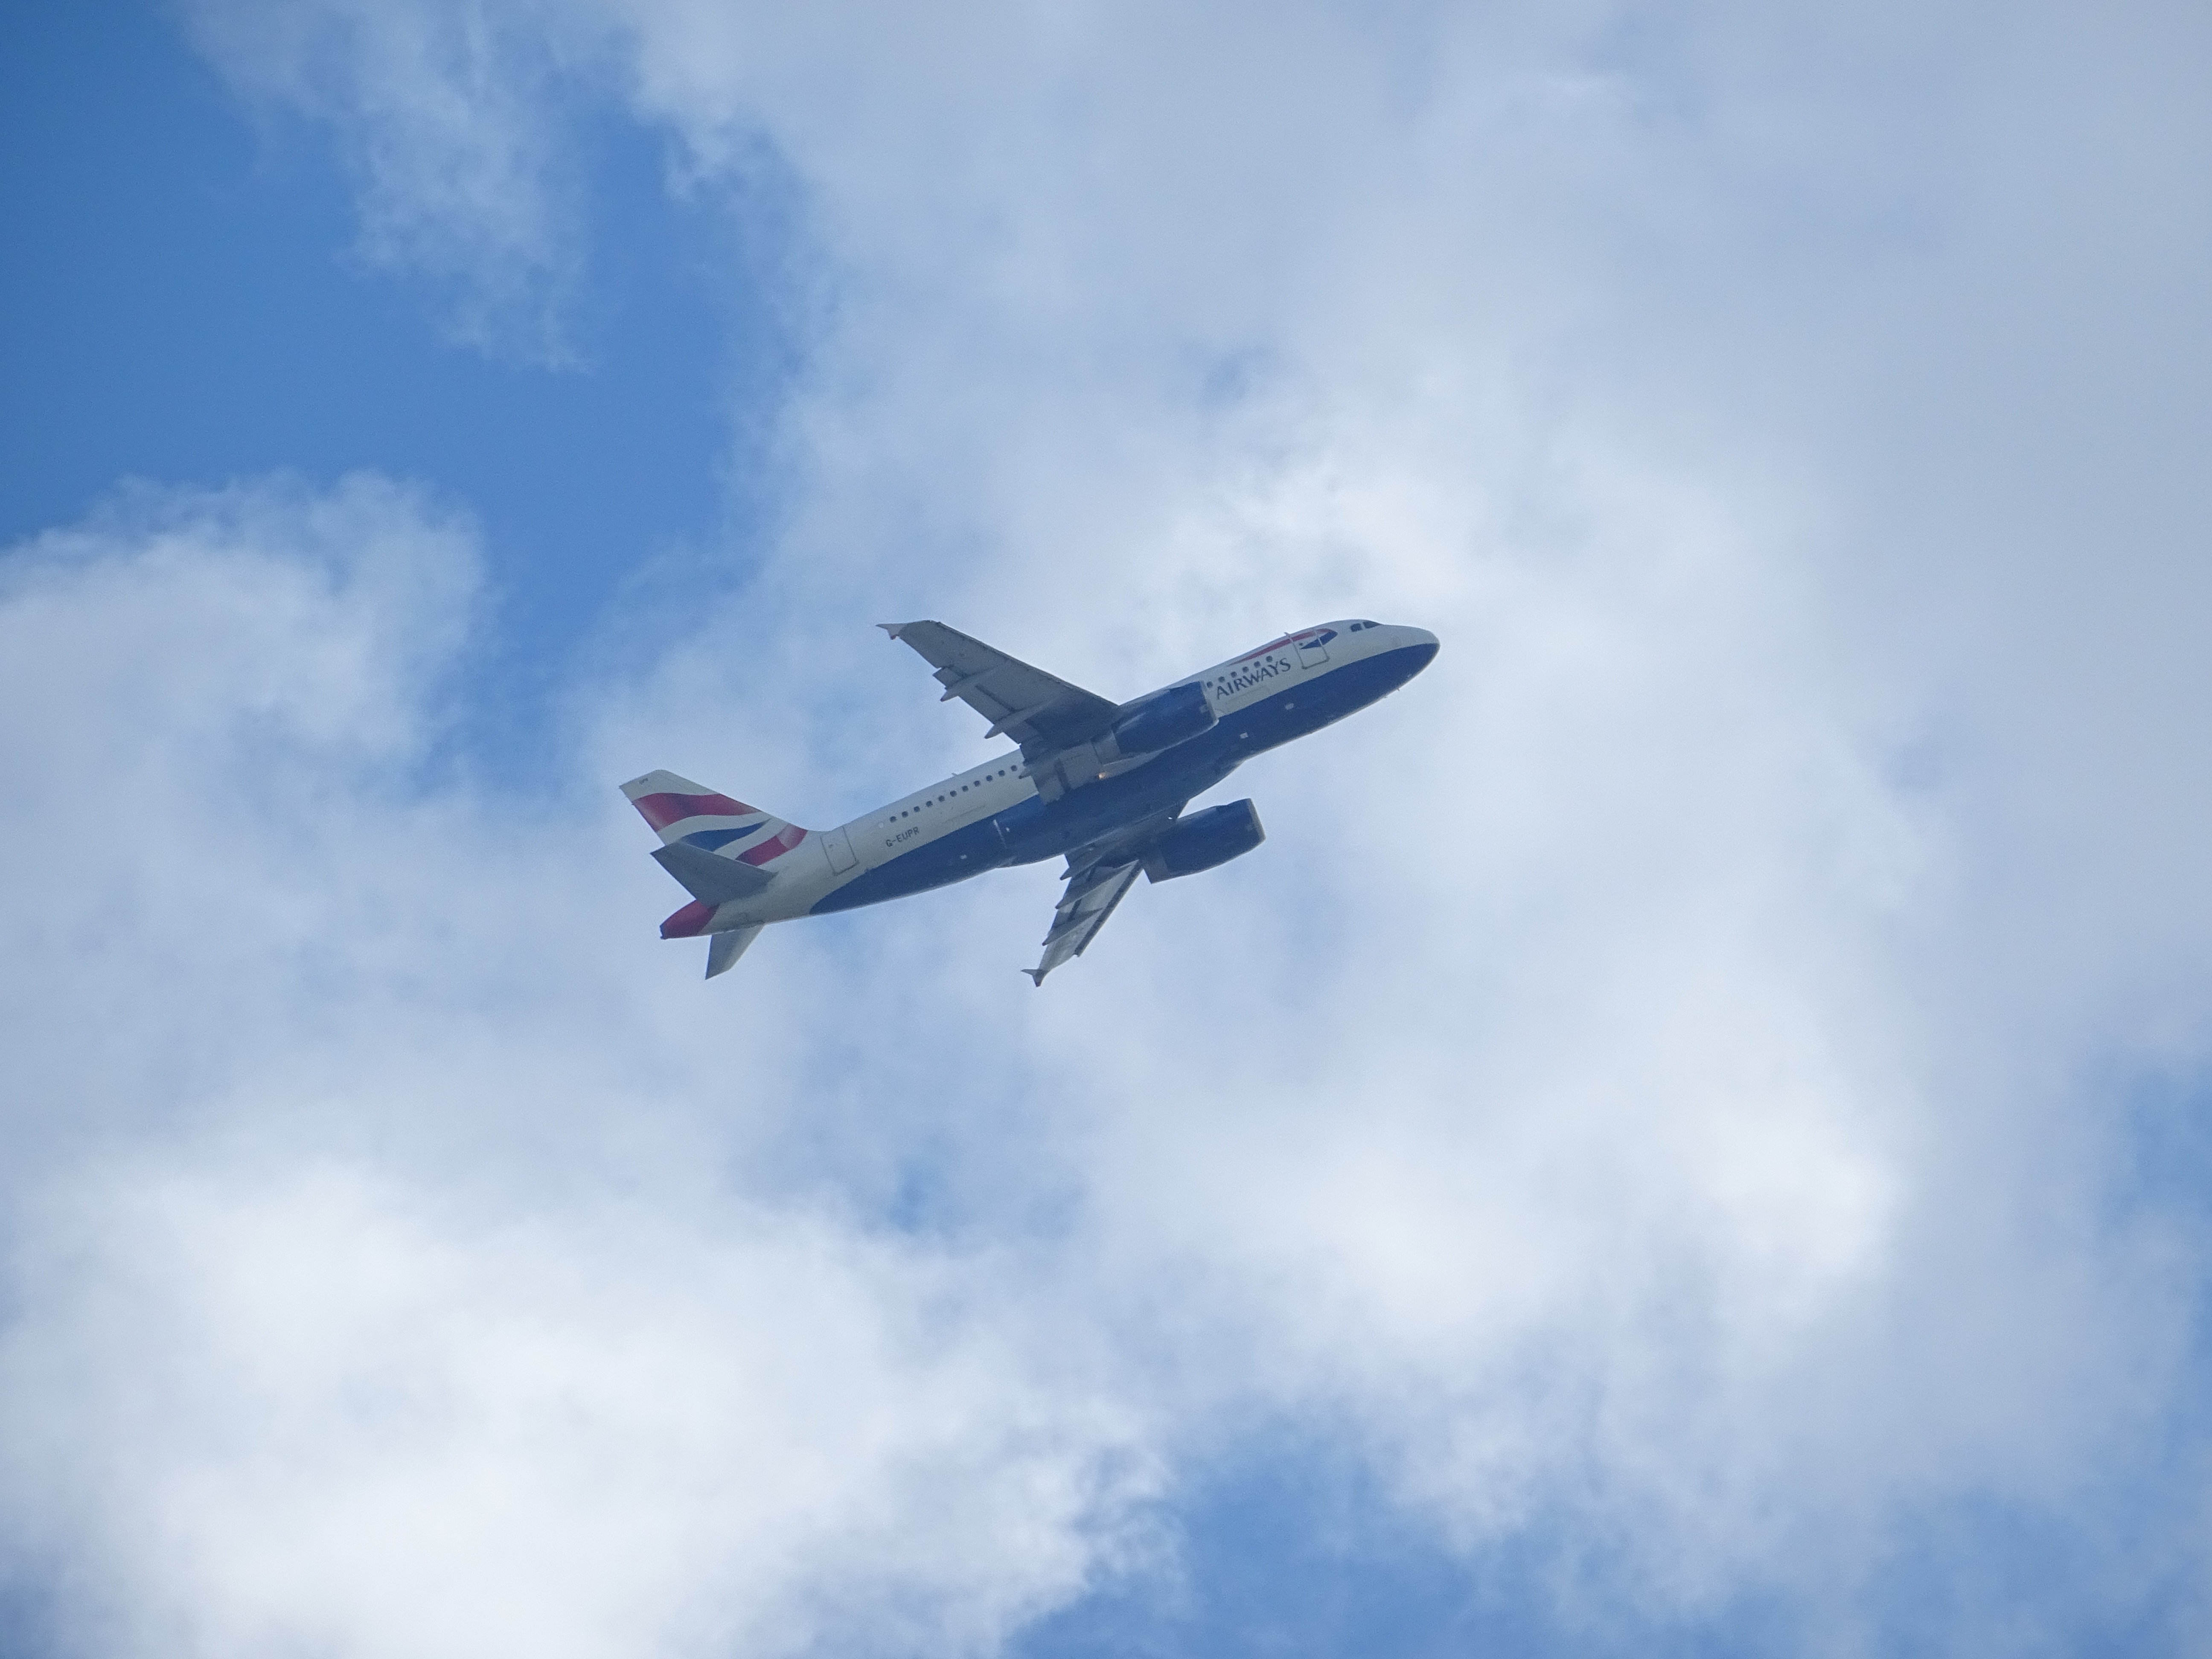
wing, sky, technology, fog, fly, airplane, aircraft, vehicle, airline, aviation, flight, machine, blue, climb, start, clouds, airliner, hull, engine, flyer, takeoff, air traffic, passenger machine, air show, air force, aerobatics, british airways, air travel, atmosphere of earth, wide body aircraft